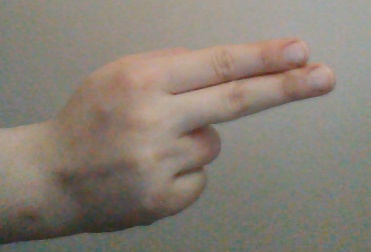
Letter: ain